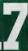
Number: 7